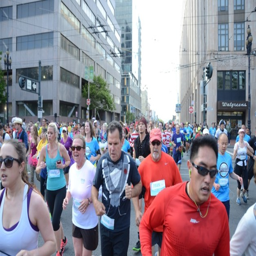
tens of thousands of participants run for the race .